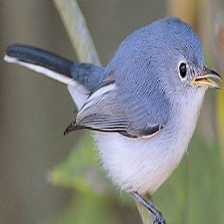
Species: BLUE GRAY GNATCATCHER
Scientific name: POLIOPTILA CAERULEA